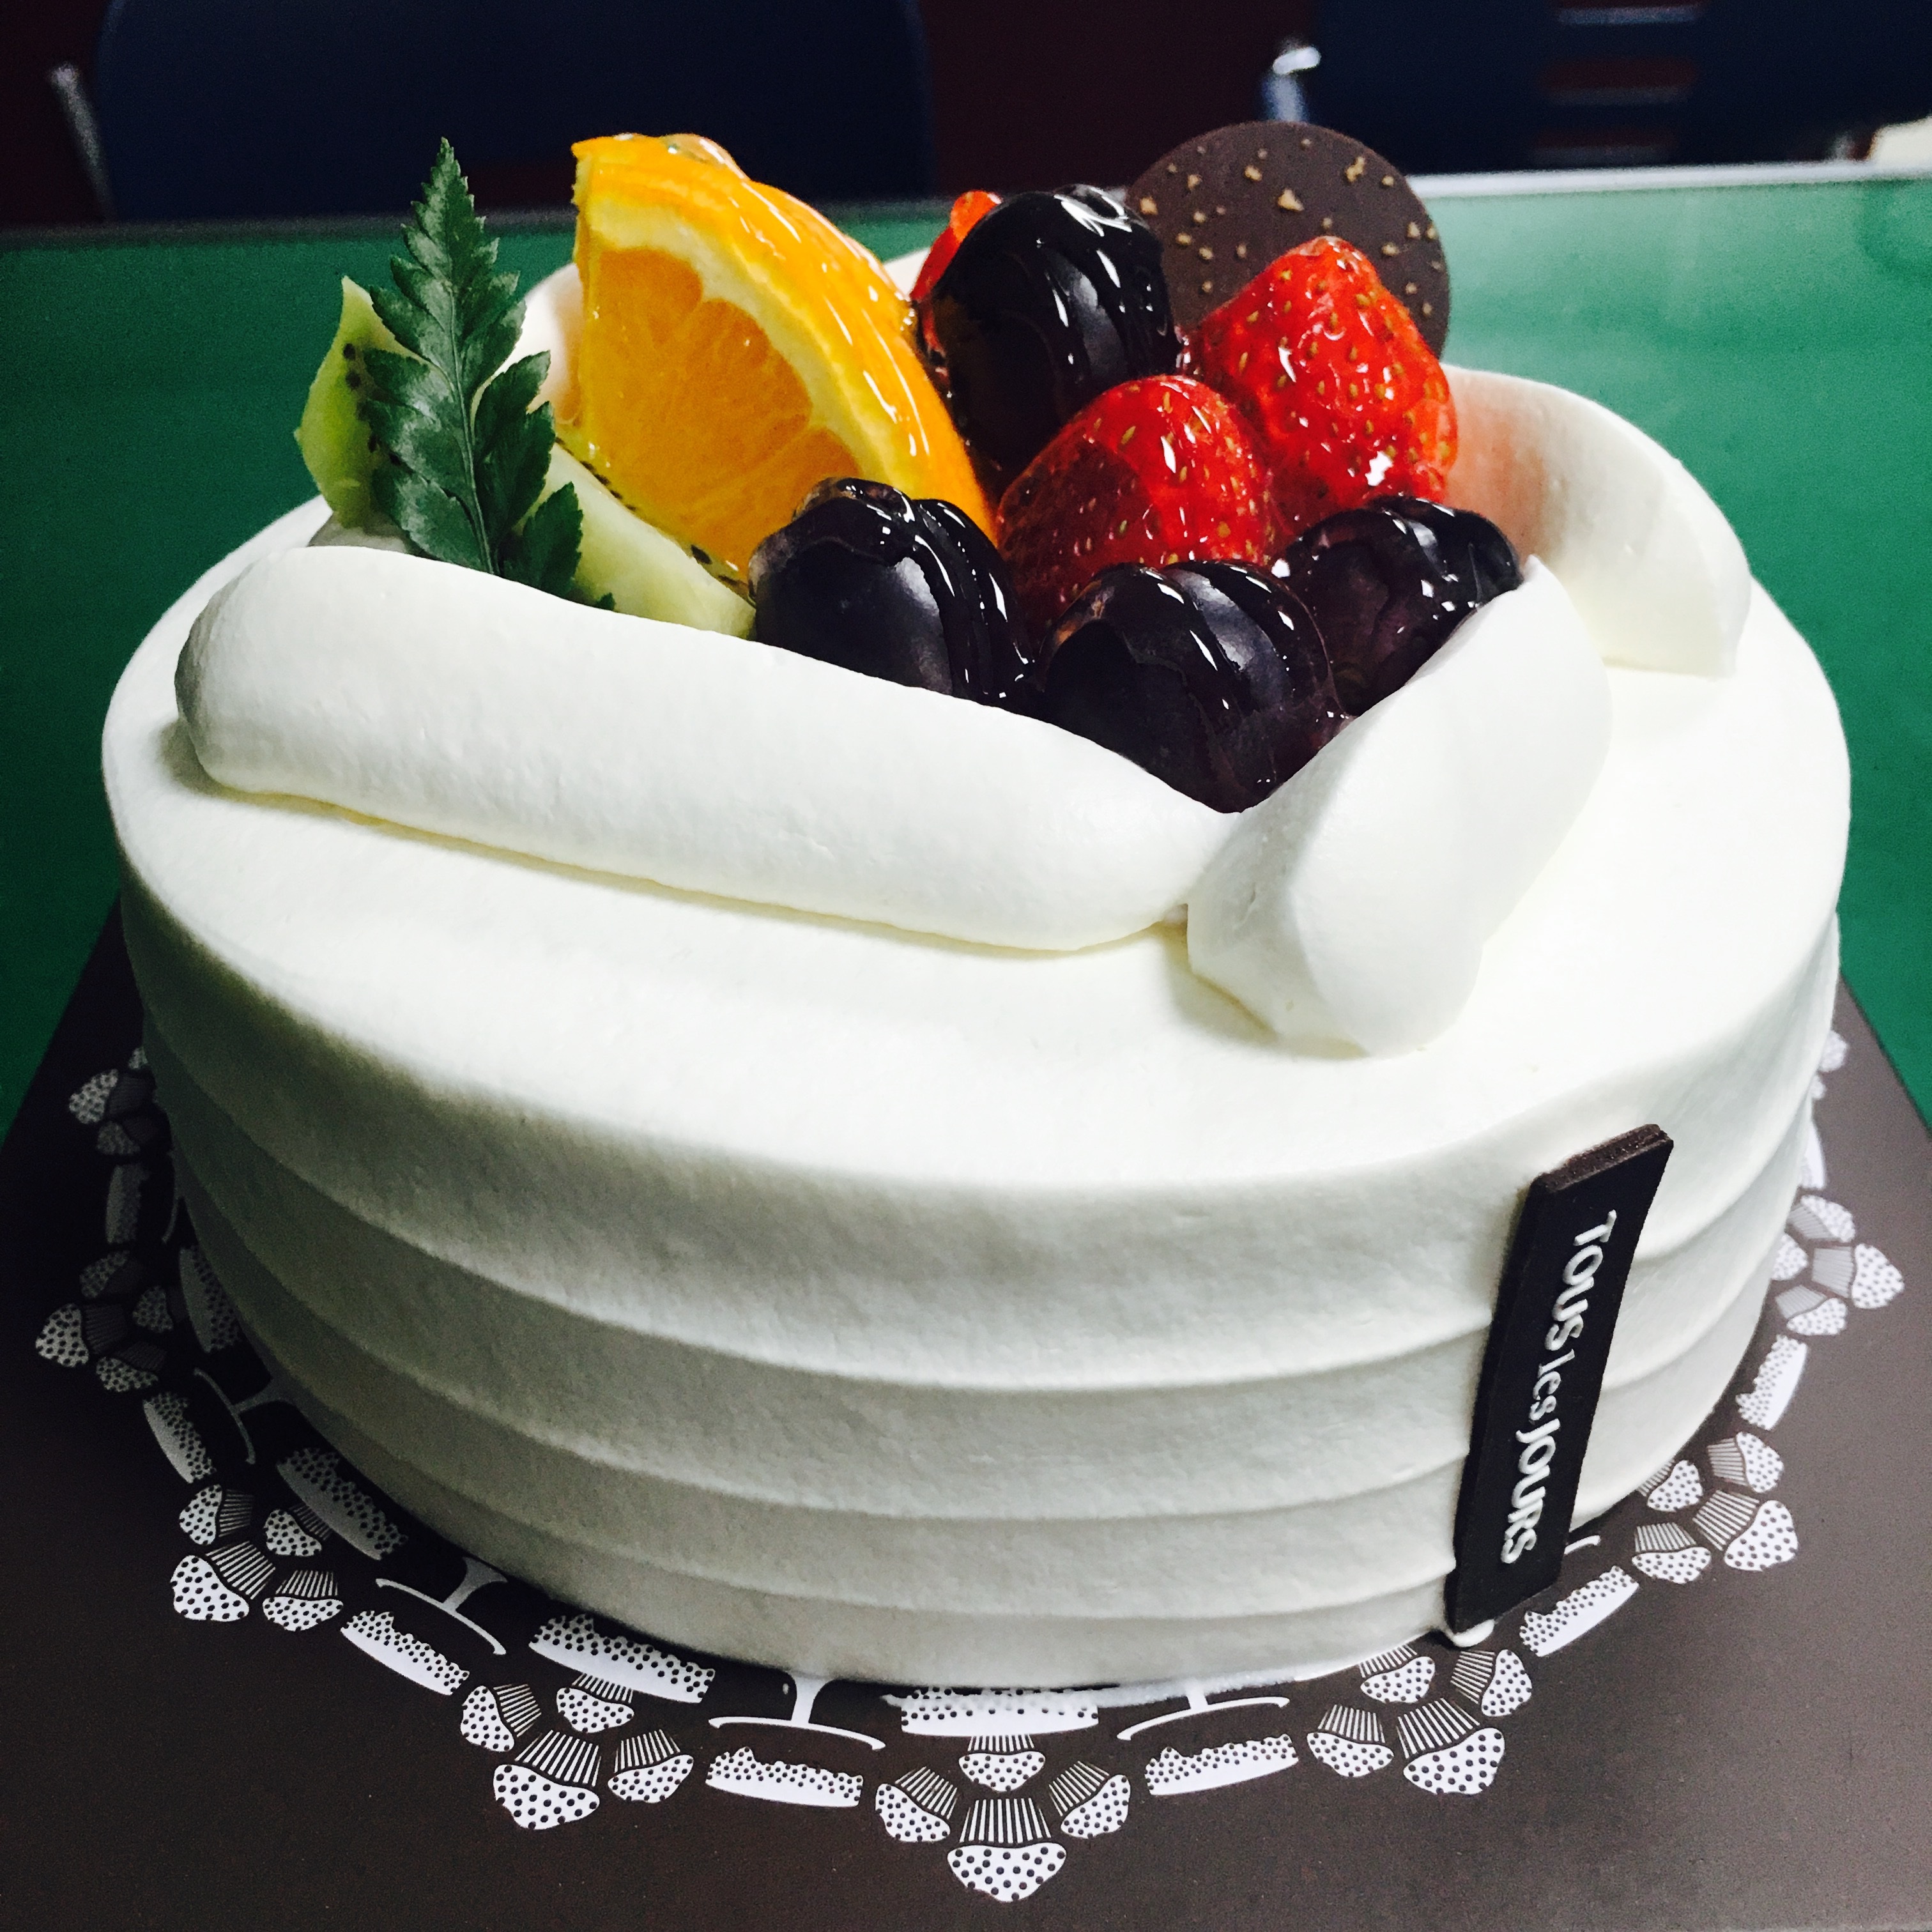
fruit, sweet, food, produce, snack, dessert, cuisine, savory, delicious, cake, dairy product, bread, strawberry, whipped cream, icing, soft, joyful, flavor, torte, something to eat, cake decorating, pavlova